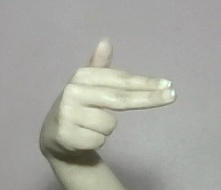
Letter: ghain